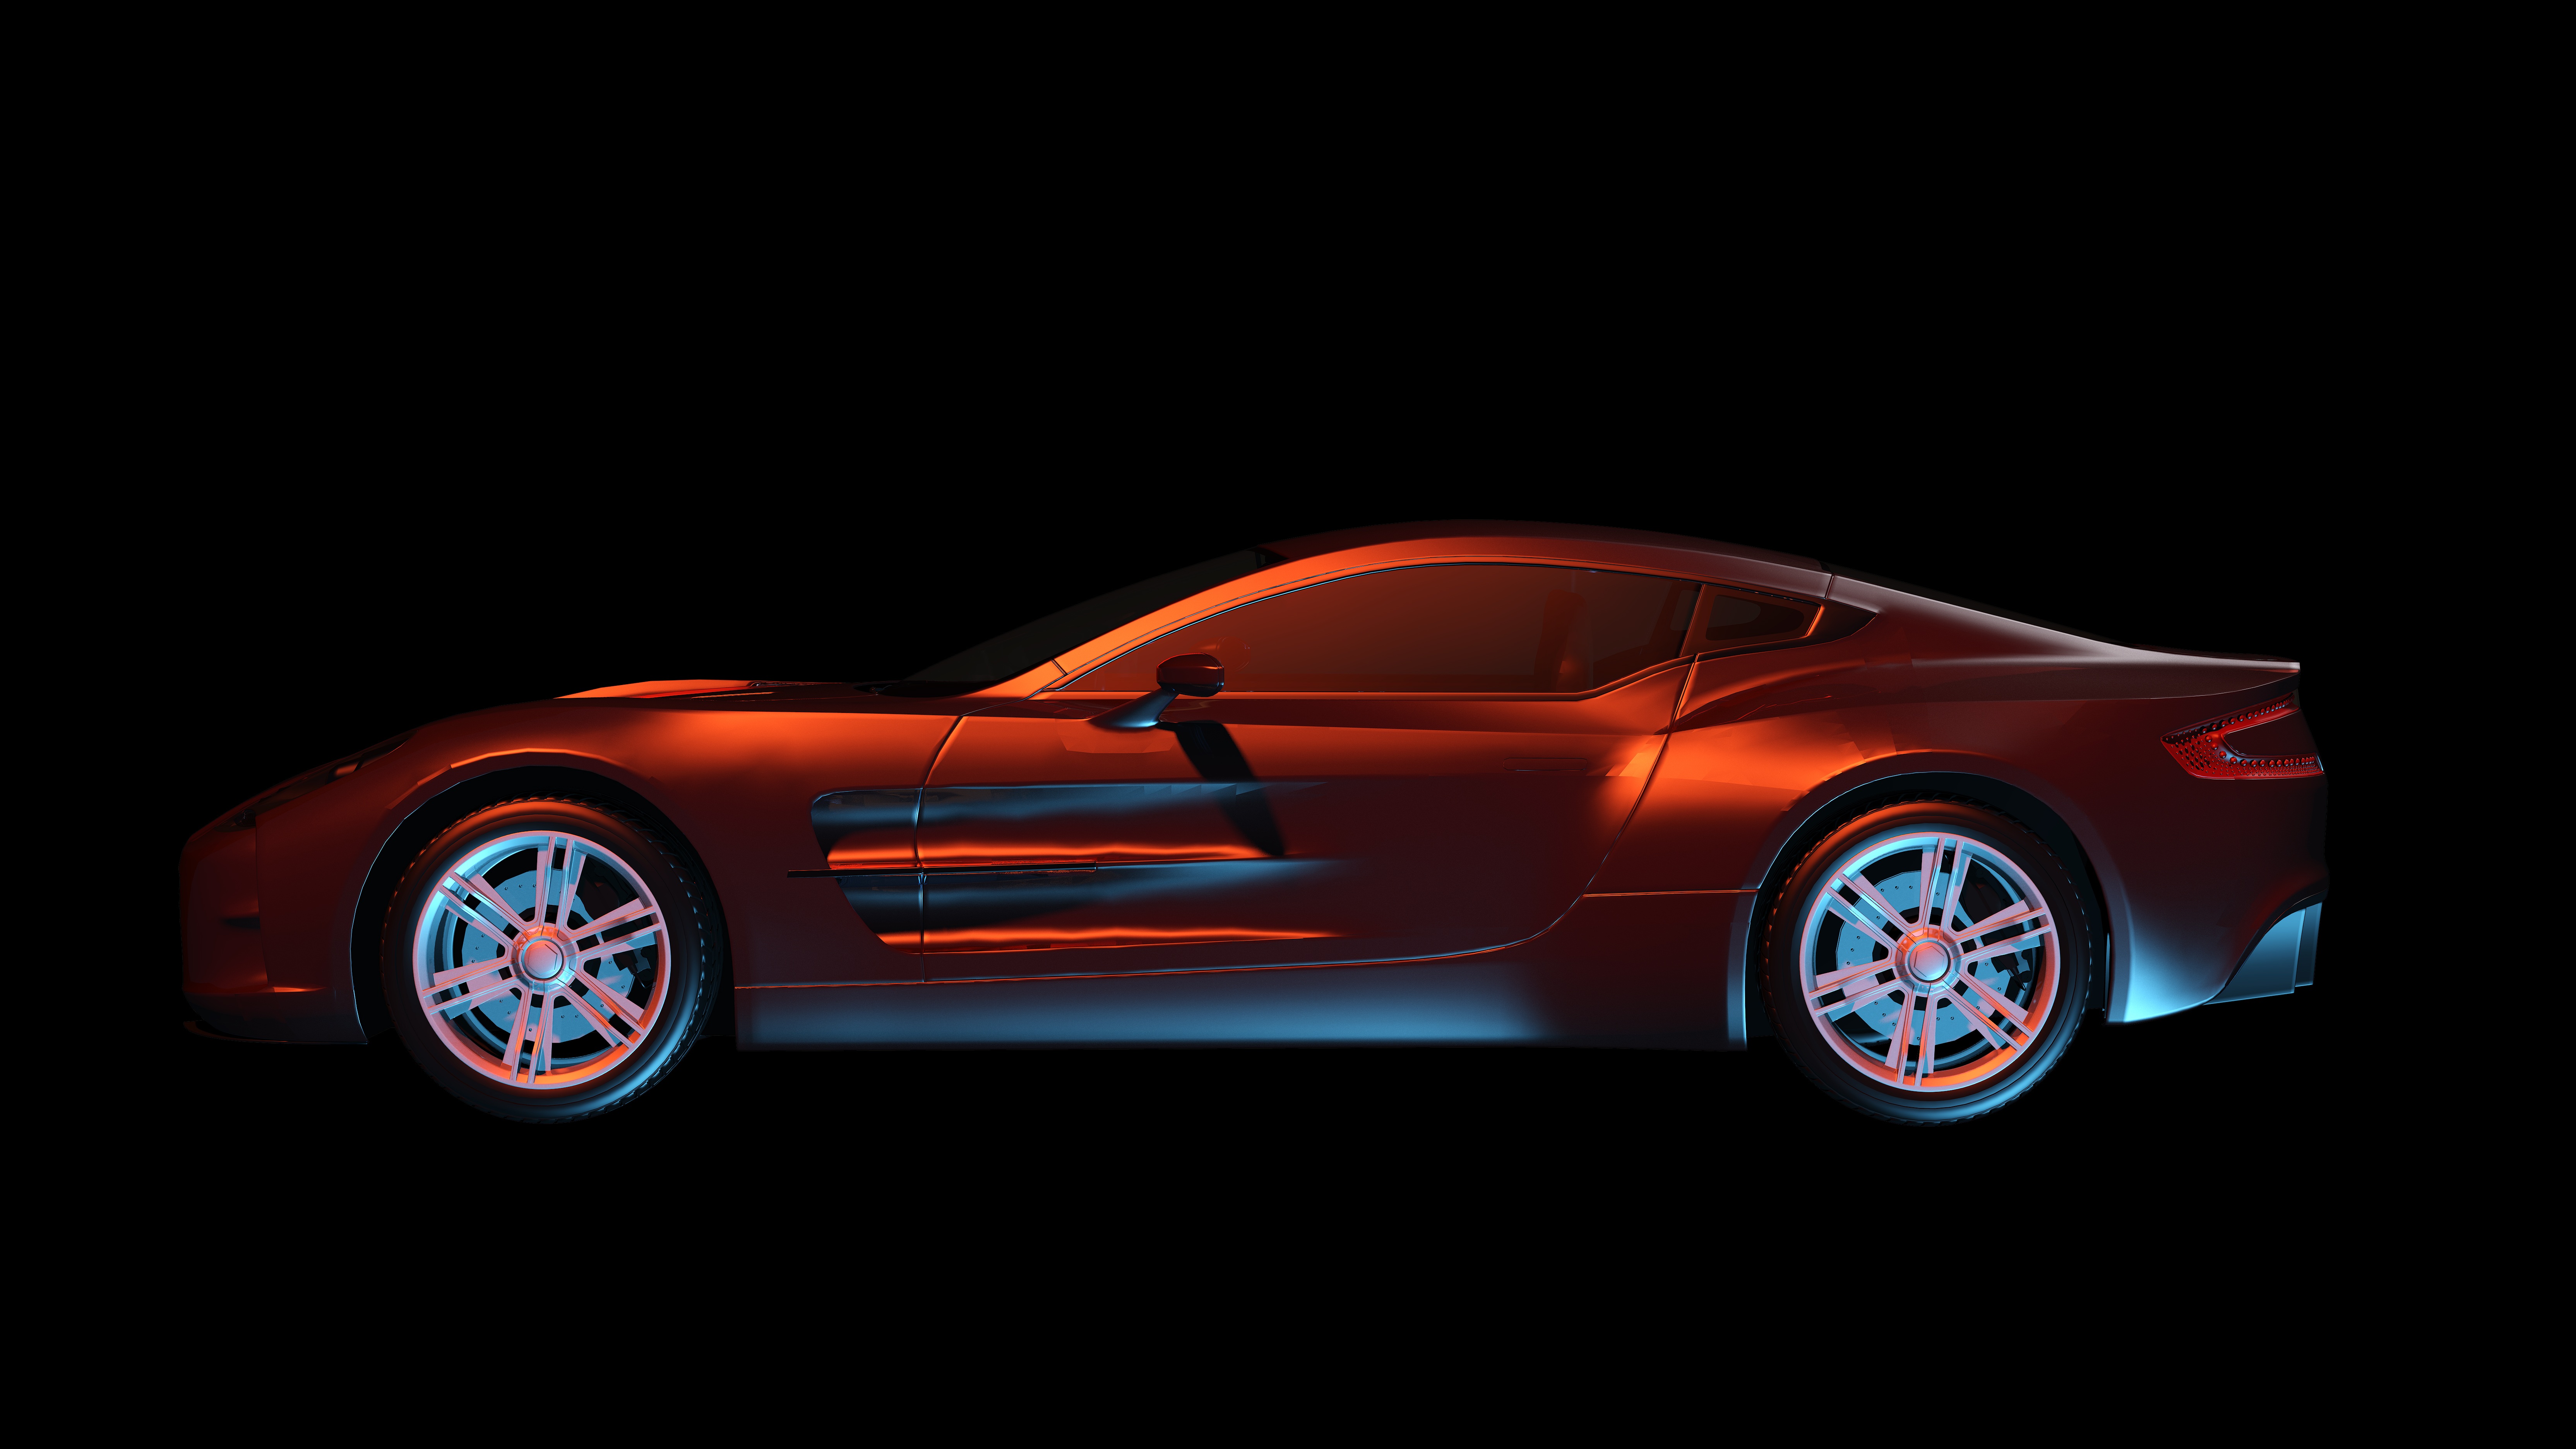
light, car, atmosphere, red, vehicle, studio, auto, side view, automotive, sports car, muscle car, supercar, sporty, design, chevrolet, coupe, martin, mood, dare, pkw, presentation, nobel body, aston, dynamics, passengers cars, model car, concept car, land vehicle, automobile make, automotive design, performance car, chevrolet corvette c6 zr1